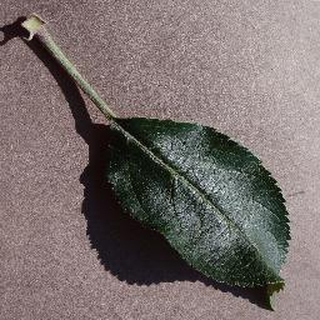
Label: healthy_apple